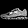
Label: Sneaker